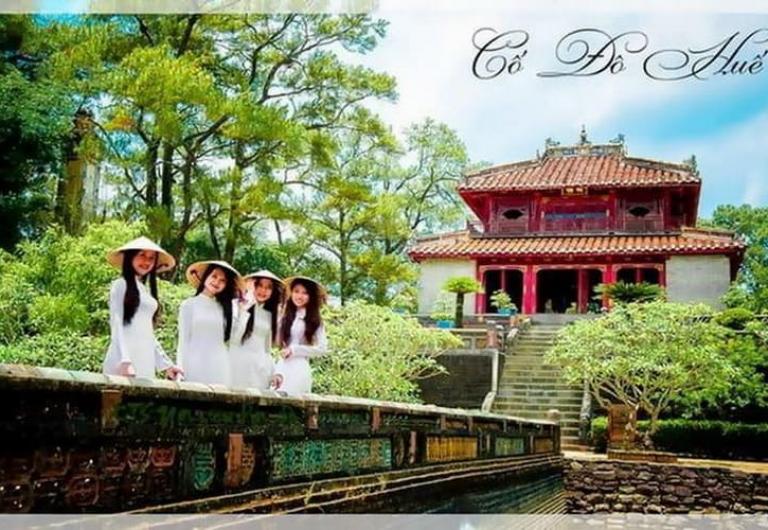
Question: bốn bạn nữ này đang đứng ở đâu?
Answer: ở bên một con đường dẫn vào ngôi nhà cổ ở đằng sau